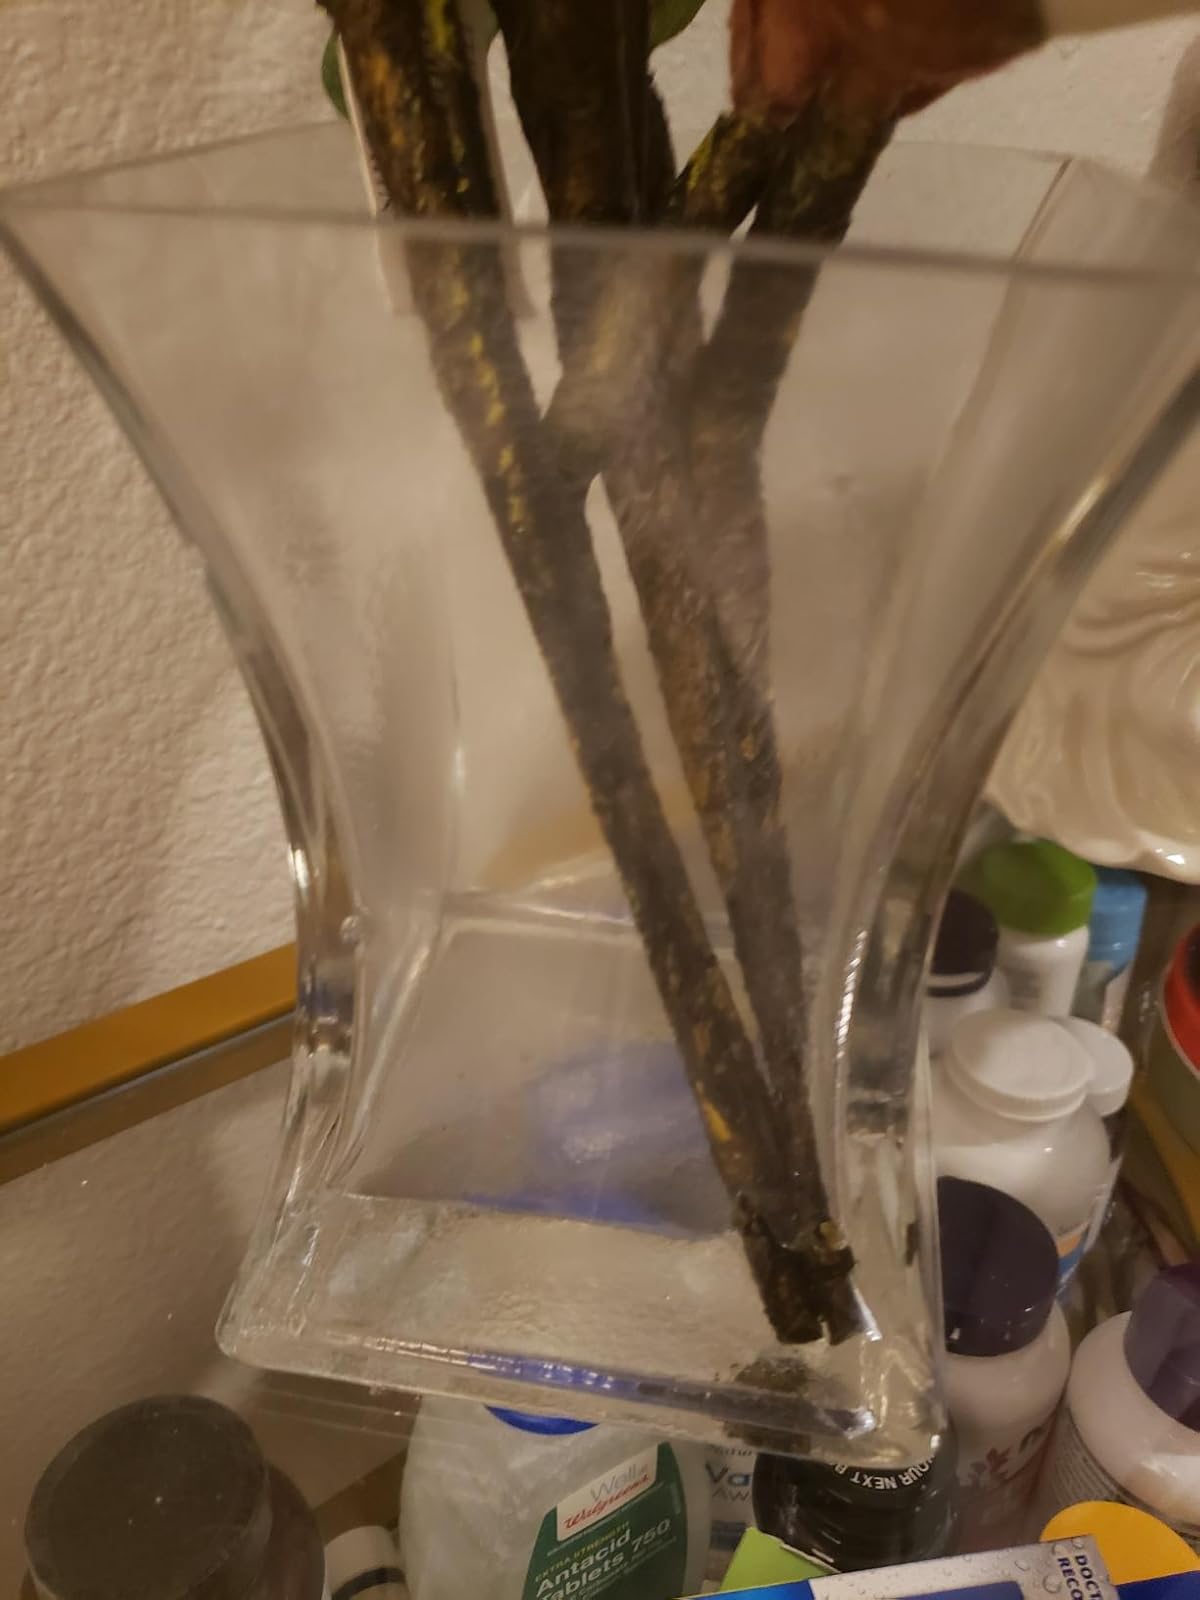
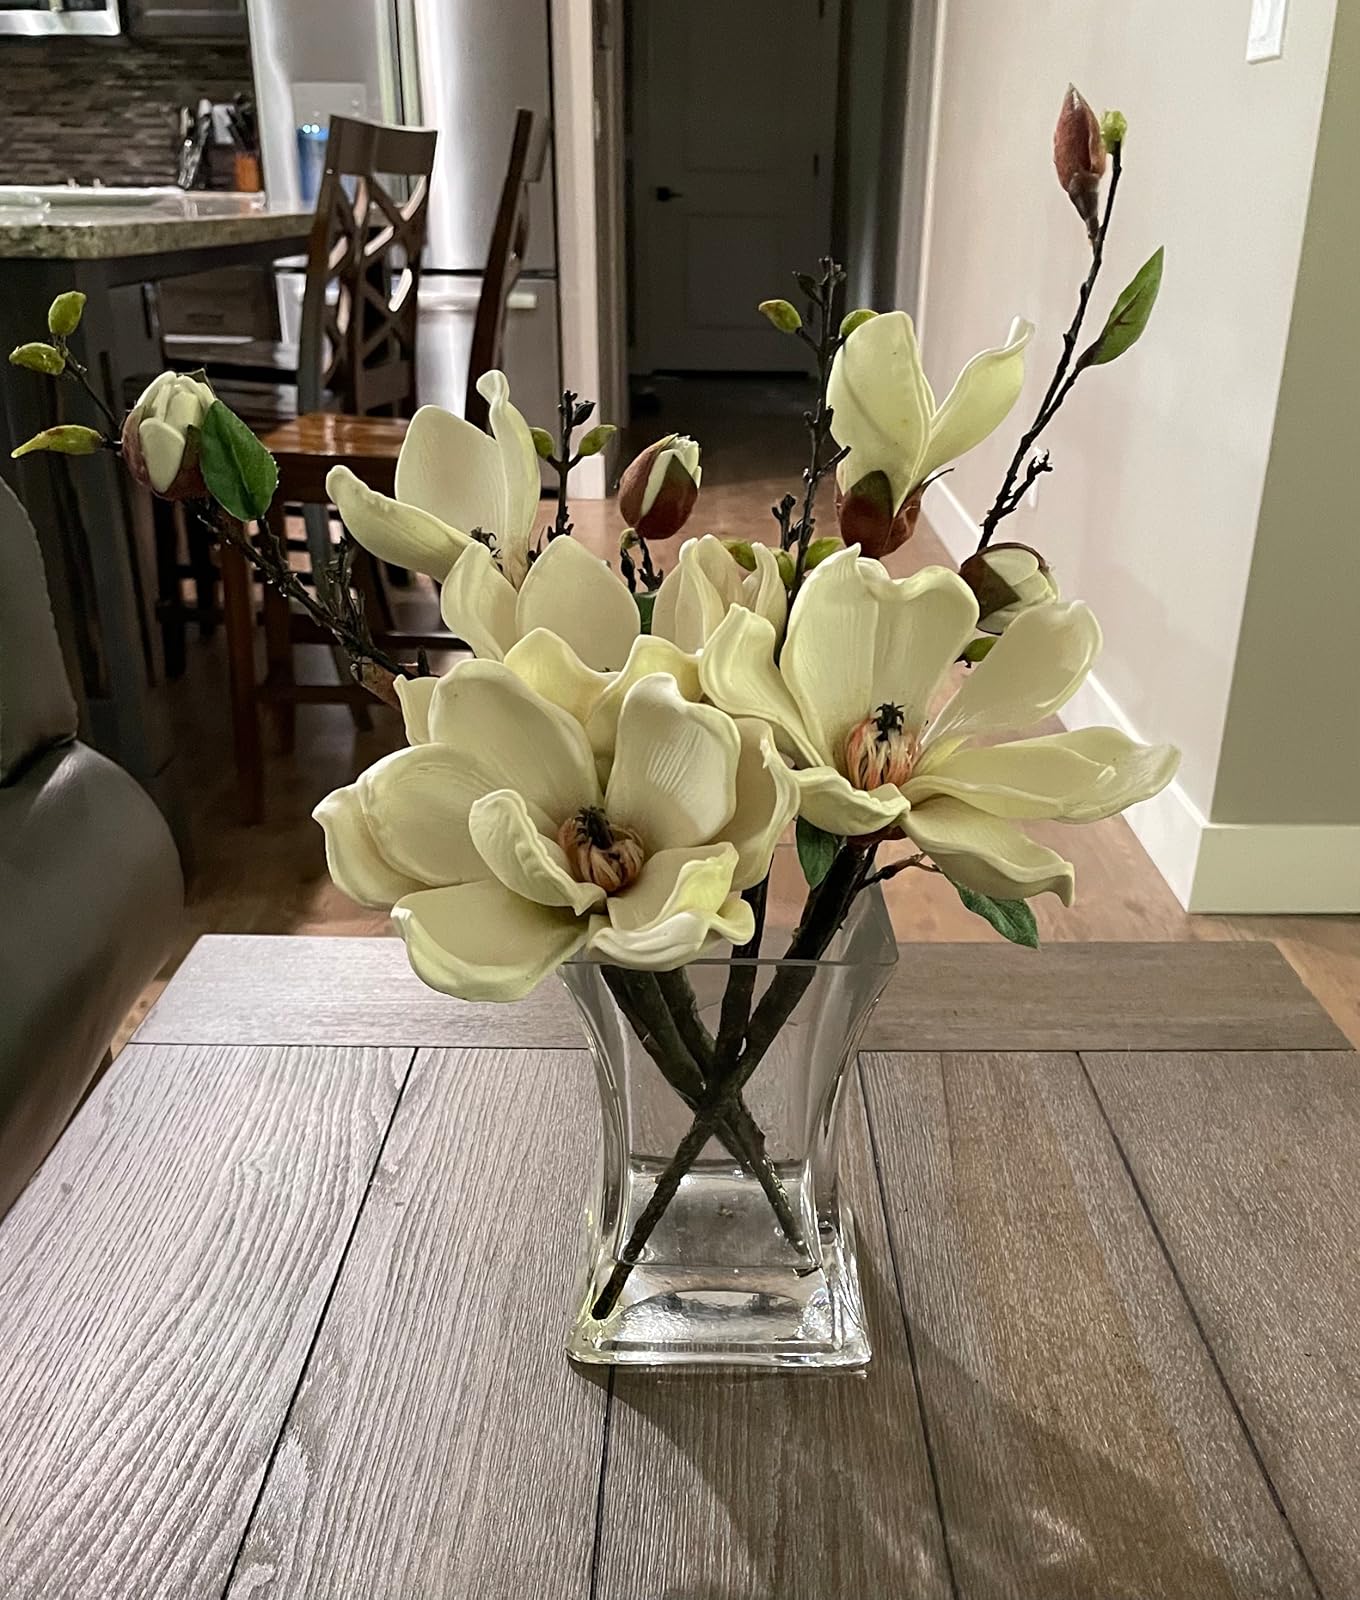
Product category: vase
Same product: yes